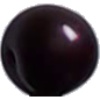
Label: Cherry Wax Black 1